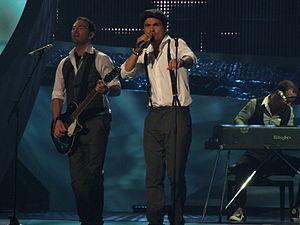
Le second pays à commencer sa sélection télévisée après l'Islande est le Danemark; celle-ci ayant eu lieu début décembre 2007. Ce pays doit tout faire pour décrocher le titre qu'il n'a pas remporté depuis 2000 avec les Olsen Brothers.